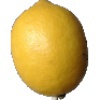
Label: lemon